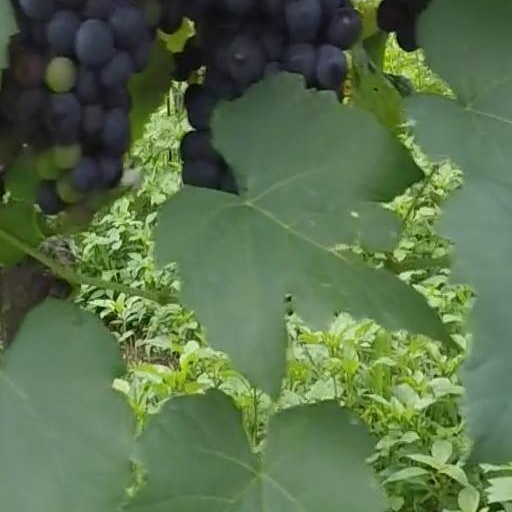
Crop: grape